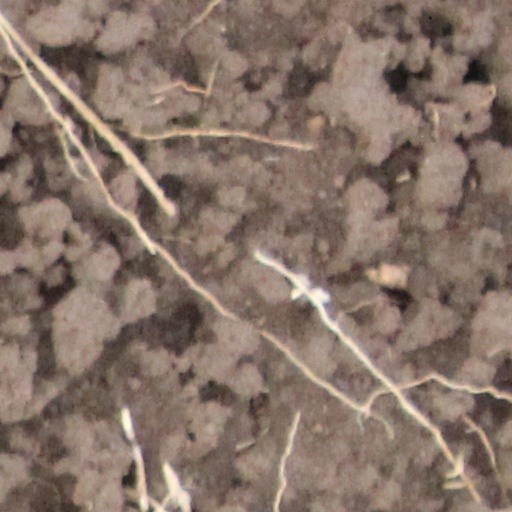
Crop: wheat